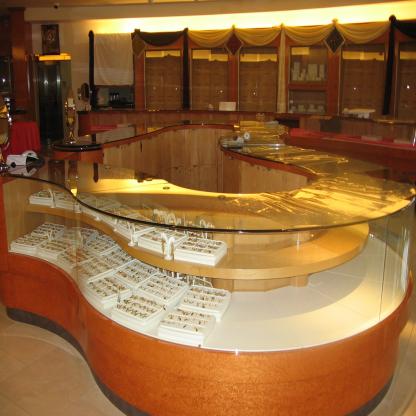
Scene: Indoor